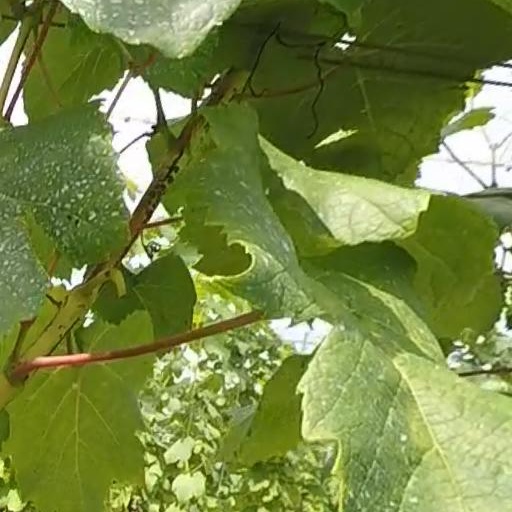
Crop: grape